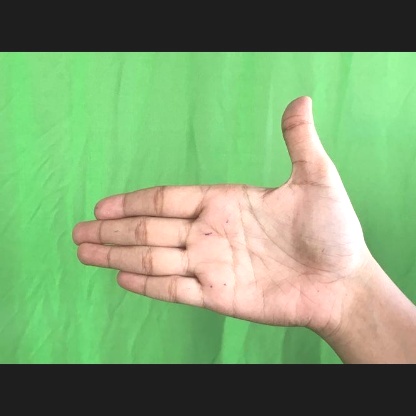
Mudra: Ardhachandran